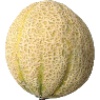
Label: cantaloupe